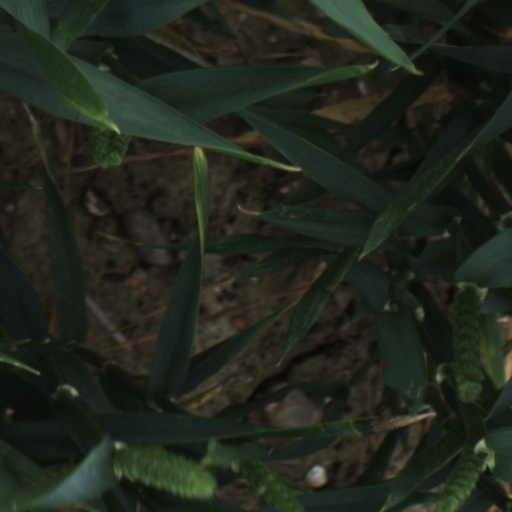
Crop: wheat